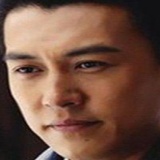
diễn viên Cận Đông